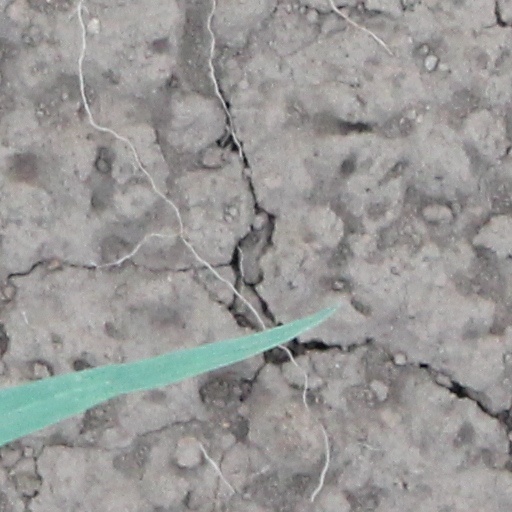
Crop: wheat